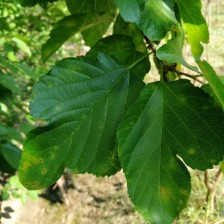
Variety: WhiteKing